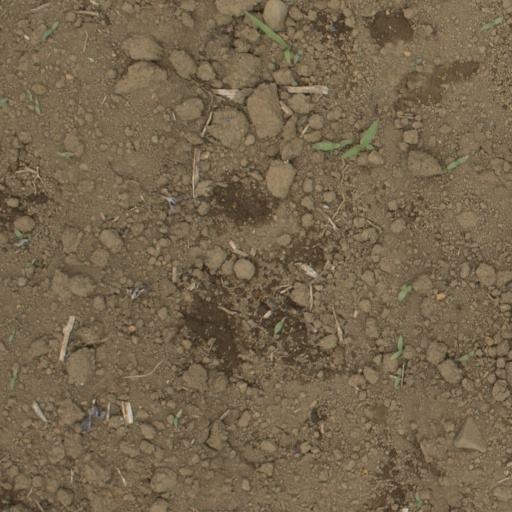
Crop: Jerusalem artichoke